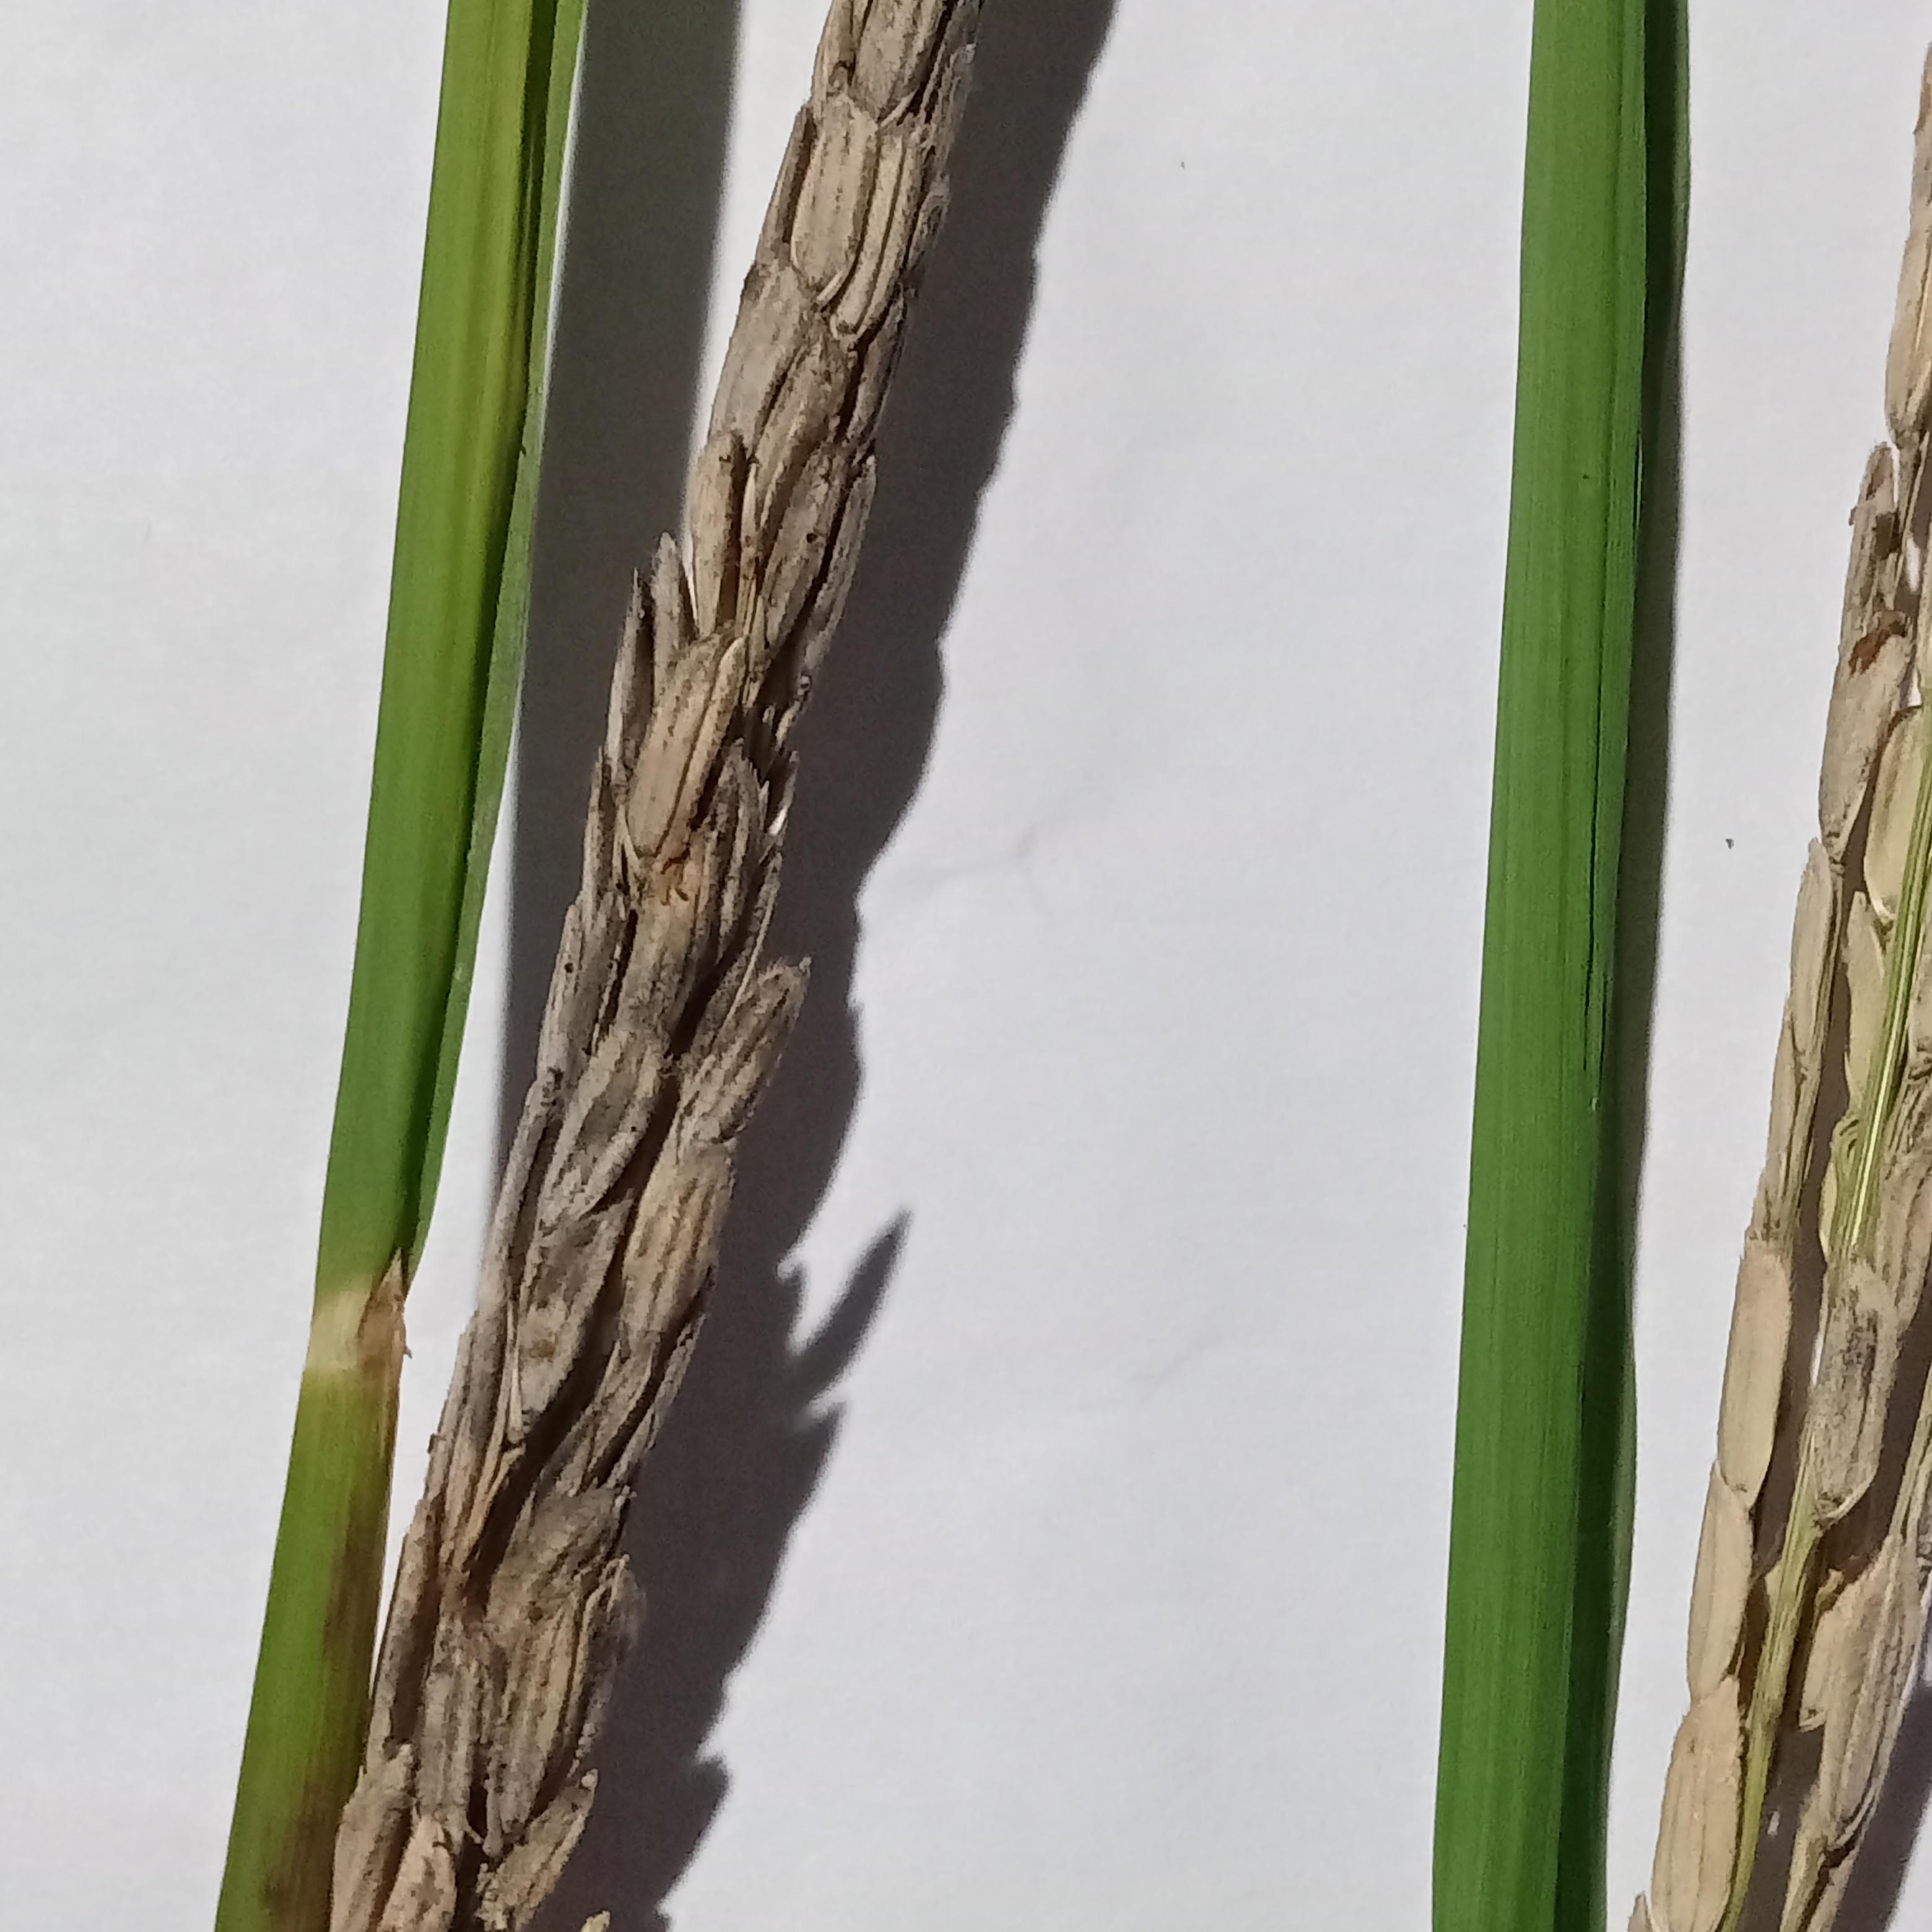
Label: Rice___Neck_Blast